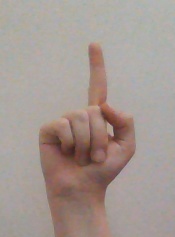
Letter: bb